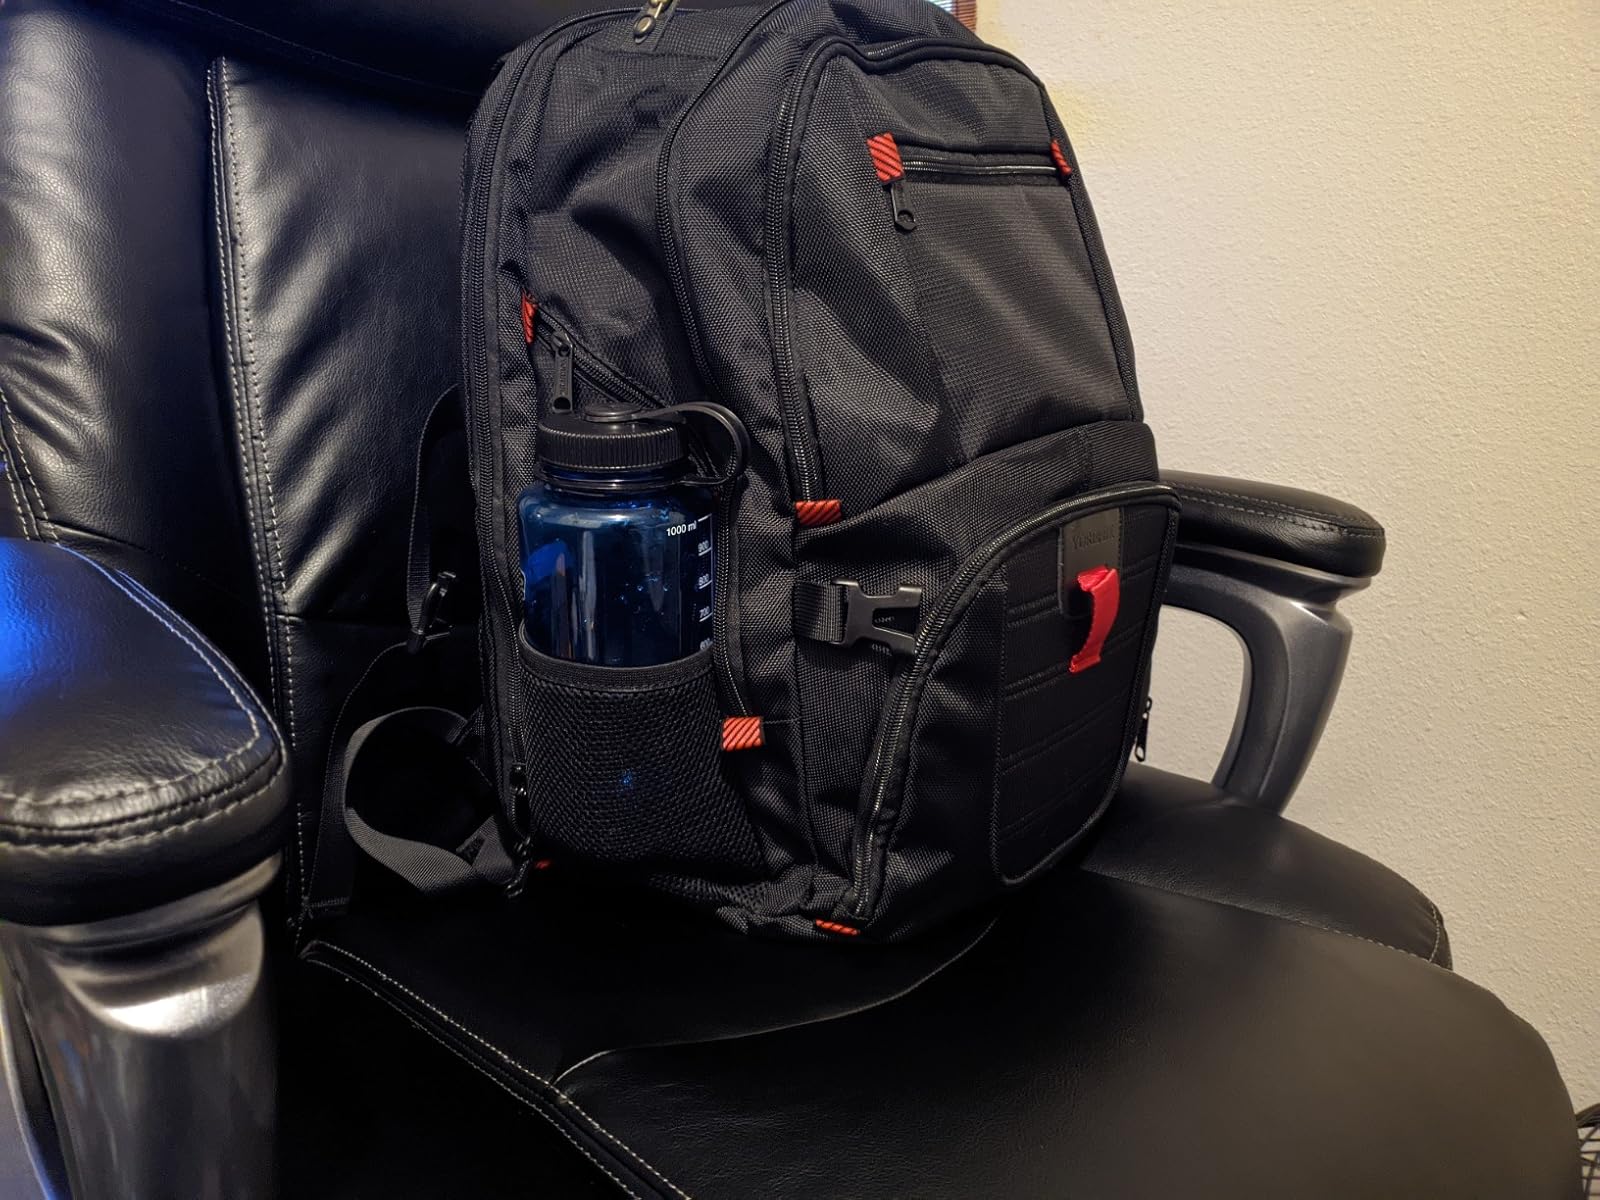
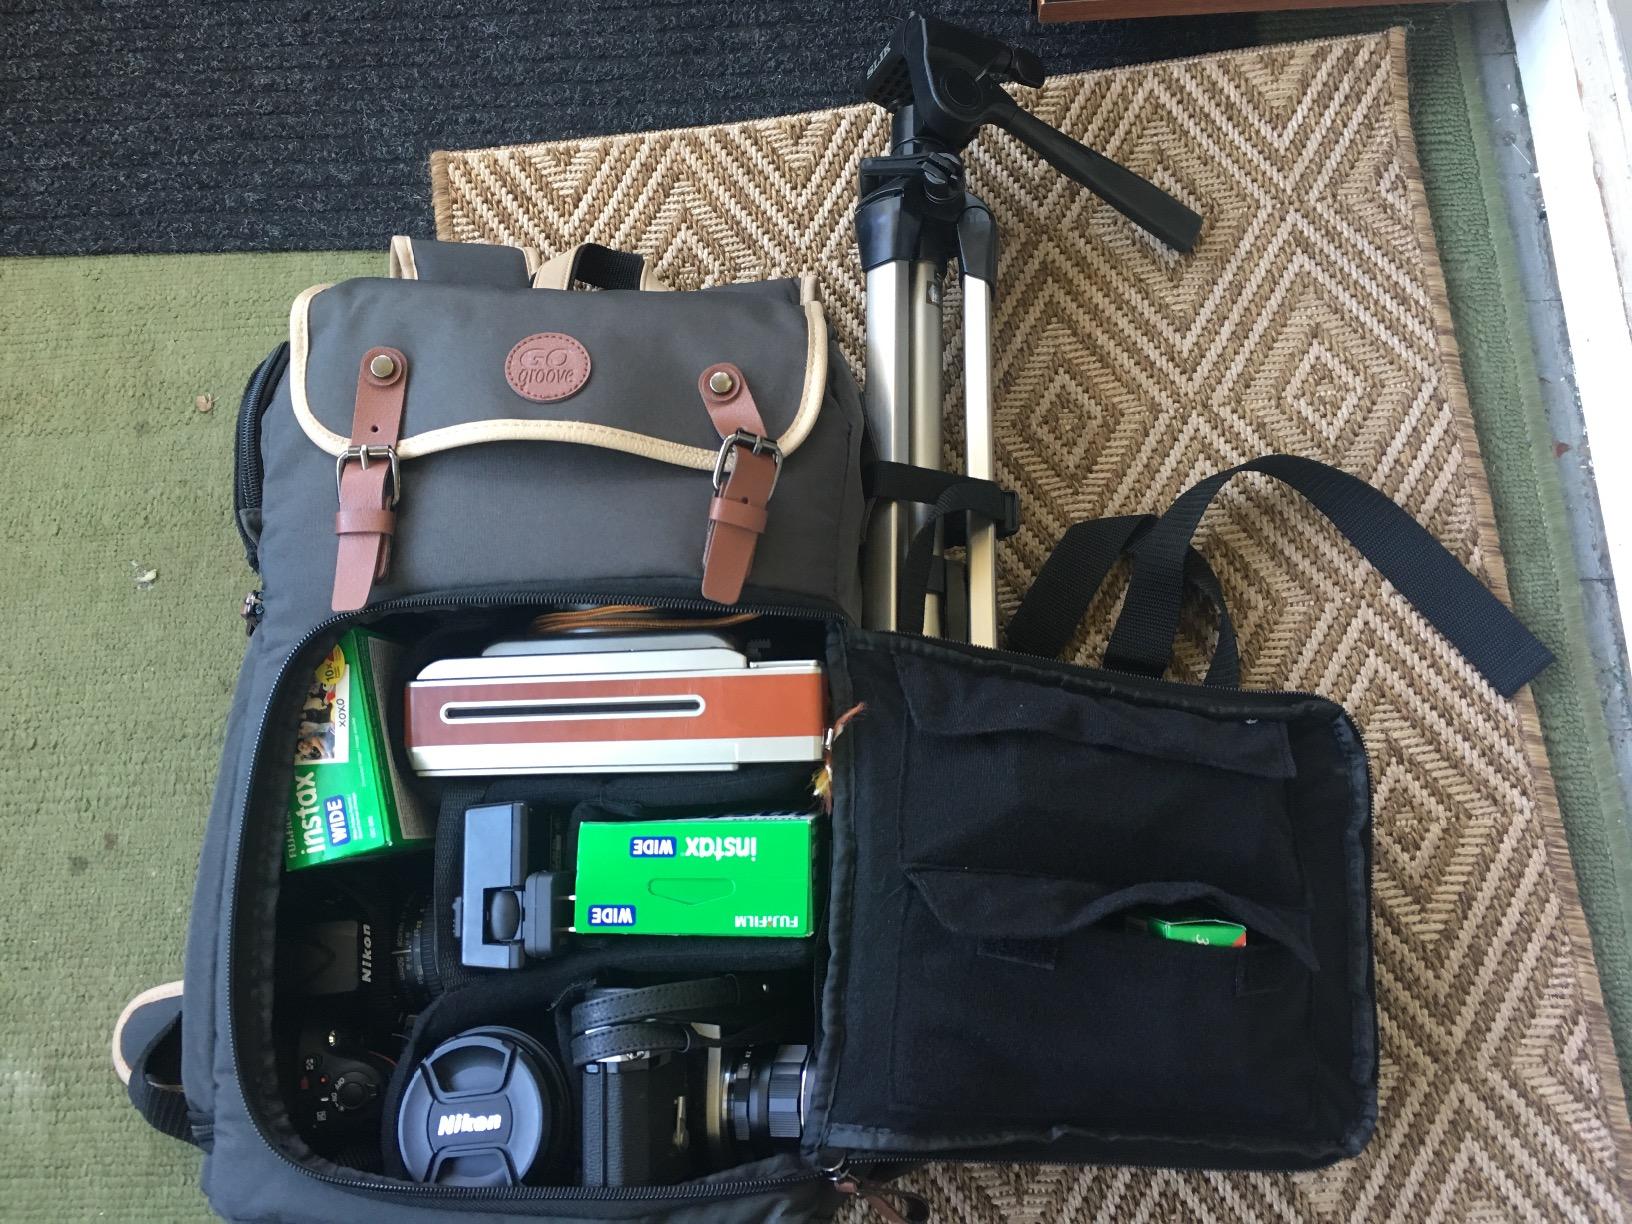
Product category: bag
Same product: no